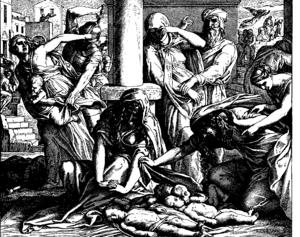
Gravure en bois pour «Die Bibel in Bildern», 1860."